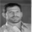
Label: man